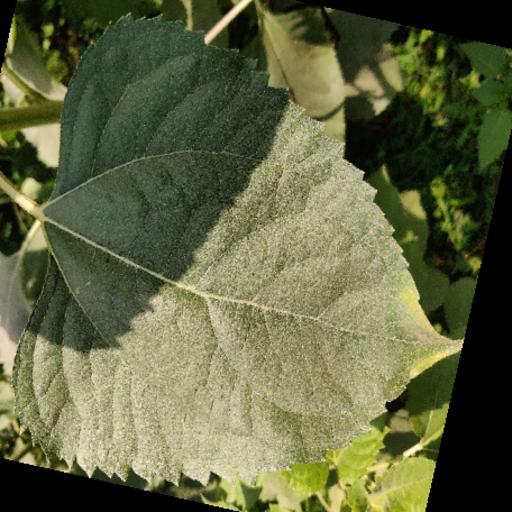
Label: Fresh_leaf